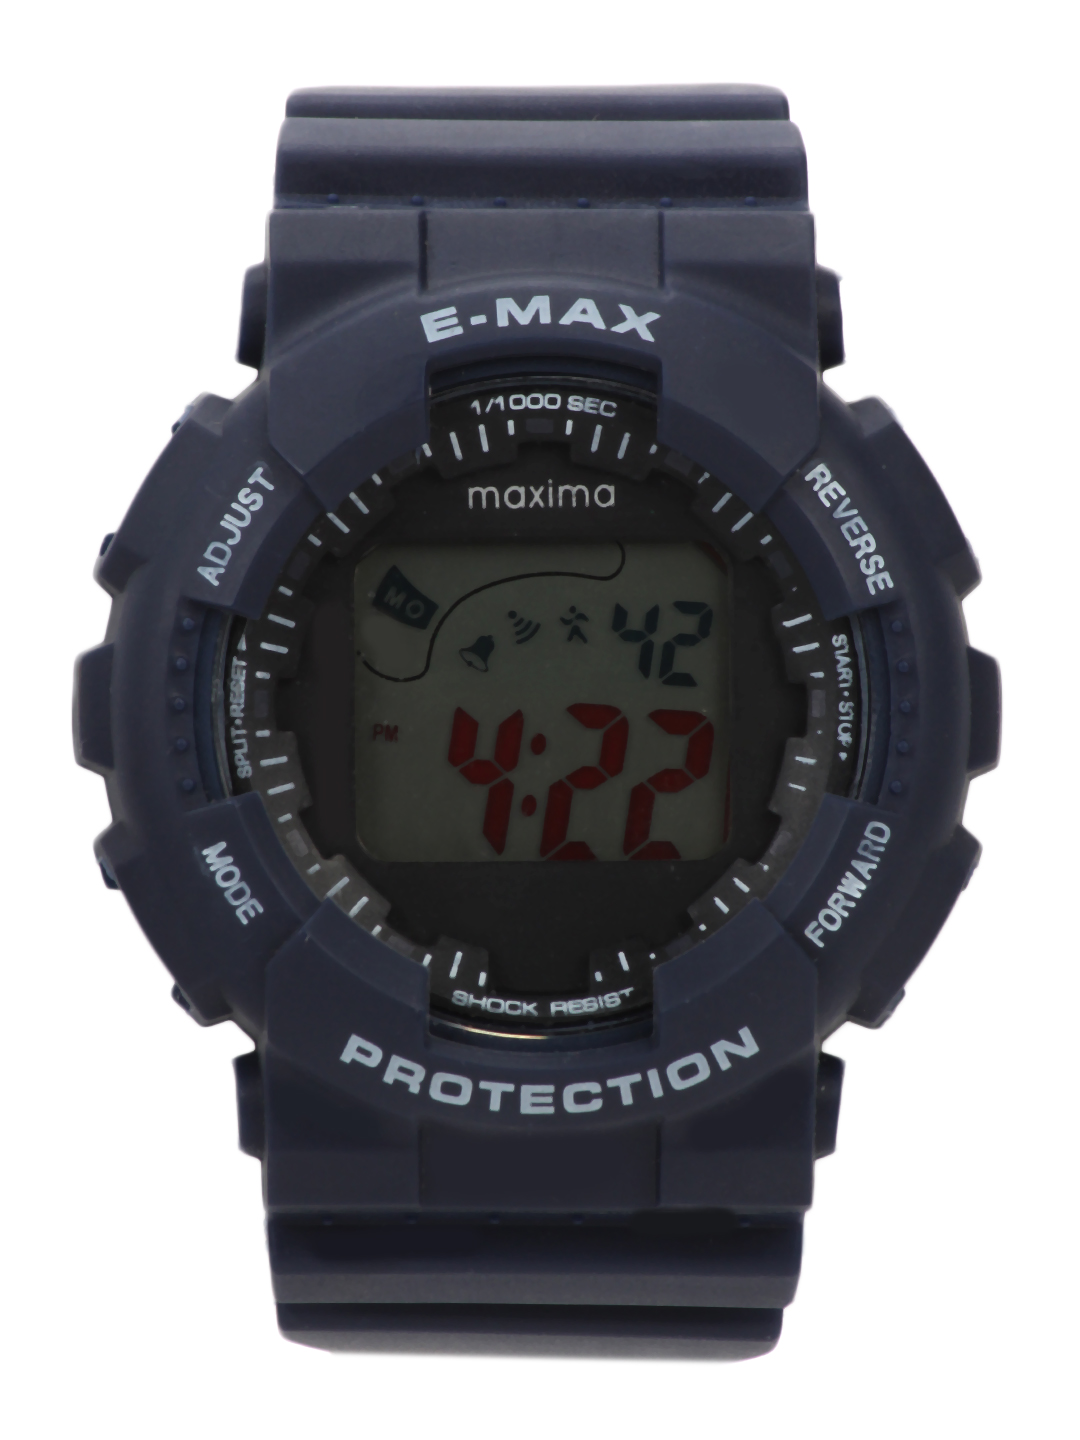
Maxima Men Navy Blue Attivo Watch
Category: Accessories / Watches / Watches
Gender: Men
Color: Navy Blue
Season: Winter 2016
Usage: Casual